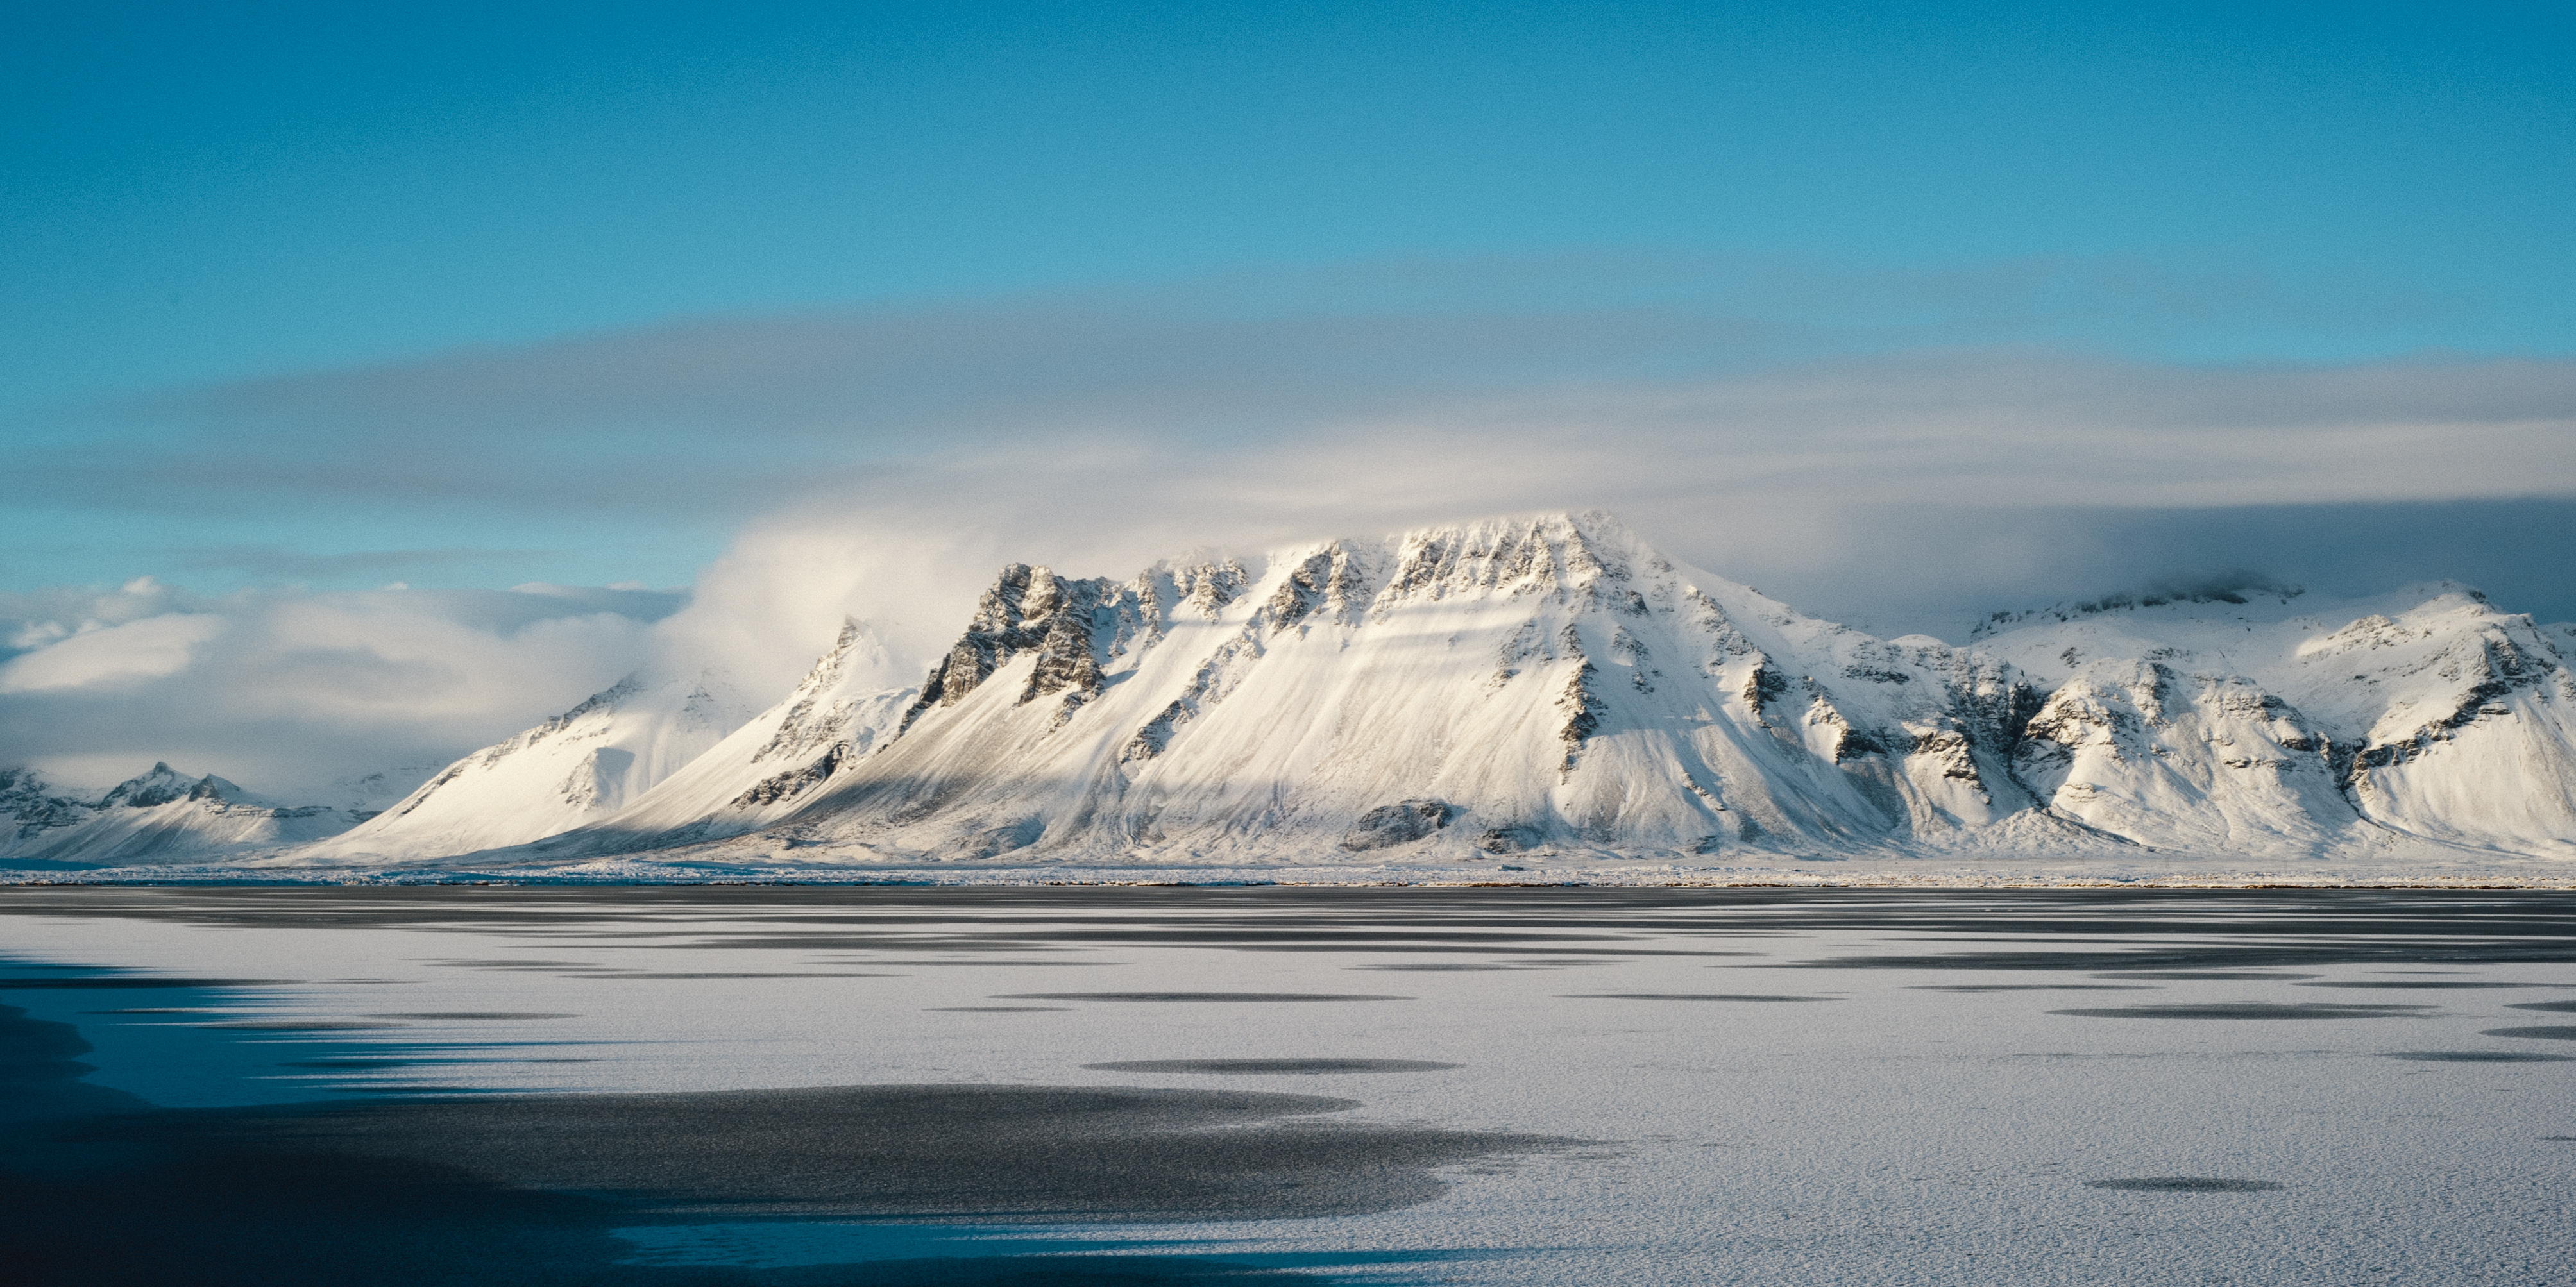
sea, ocean, horizon, mountain, snow, winter, cloud, wave, mountain range, ice, glacier, arctic, iceberg, blue sky, landform, arctic ocean, geographical feature, mountainous landforms, glacial landform, sea ice